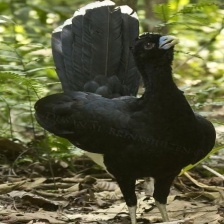
Species: WATTLED CURASSOW
Scientific name: CRAX GLOBULOSA